Black Knight (pinball)

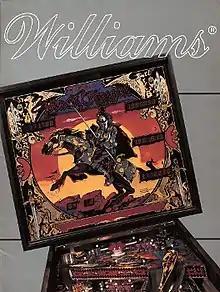
Publicity Flyer

Black Knight is a 1980 pinball machine designed by Steve Ritchie (who also provides the Knight's voice) and released by Williams Electronics. Ritchie designed two sequels: "Black Knight 2000", released by Williams in 1989, and "Black Knight: Sword of Rage", released by Stern Pinball in 2019.